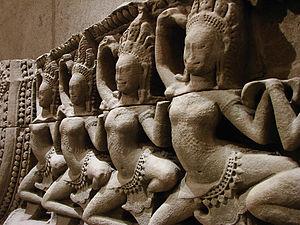
Apsaras, détail d'une partie inférieure de fronton. Cambodge, Bayon (Angkor Thom), province de Siemreap, style du Bayon, fin 12ème - début du 13ème siècle, grès. Musée Guimet,Paris.